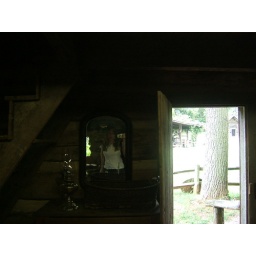
Me in a wavy old mirror inside one of the Museum of Appalachia's transplanted log houses